Modern monetary theory

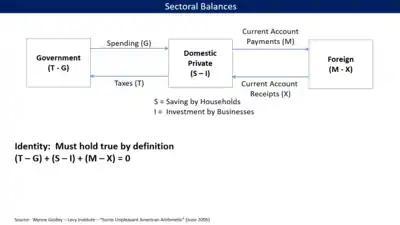
Illustration of the saving identity with the three sectors, the computation of the surplus or deficit balances for each and the flows between them

MMT labels a transaction between a government entity (public sector) and a non-government entity (private sector) as a "vertical transaction". The government sector includes the treasury and central bank. The non-government sector includes domestic and foreign private individuals and firms (including the private banking system) and foreign buyers and sellers of the currency.